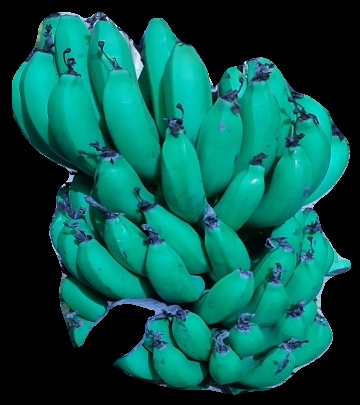
Variety: pachbale
Grade: grade2